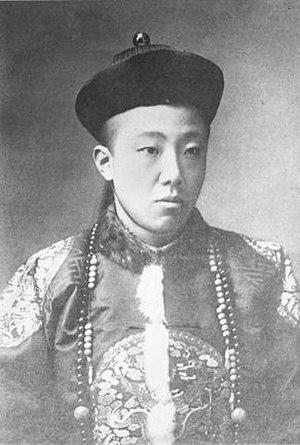
Zaitao, était un prince et un haut fonctionnaire d'état de la période tardive des Qing. Fils de Yixuan, demi frère de l'empereur Guangxu, il était aussi l'oncle du dernier empereur Puyi.